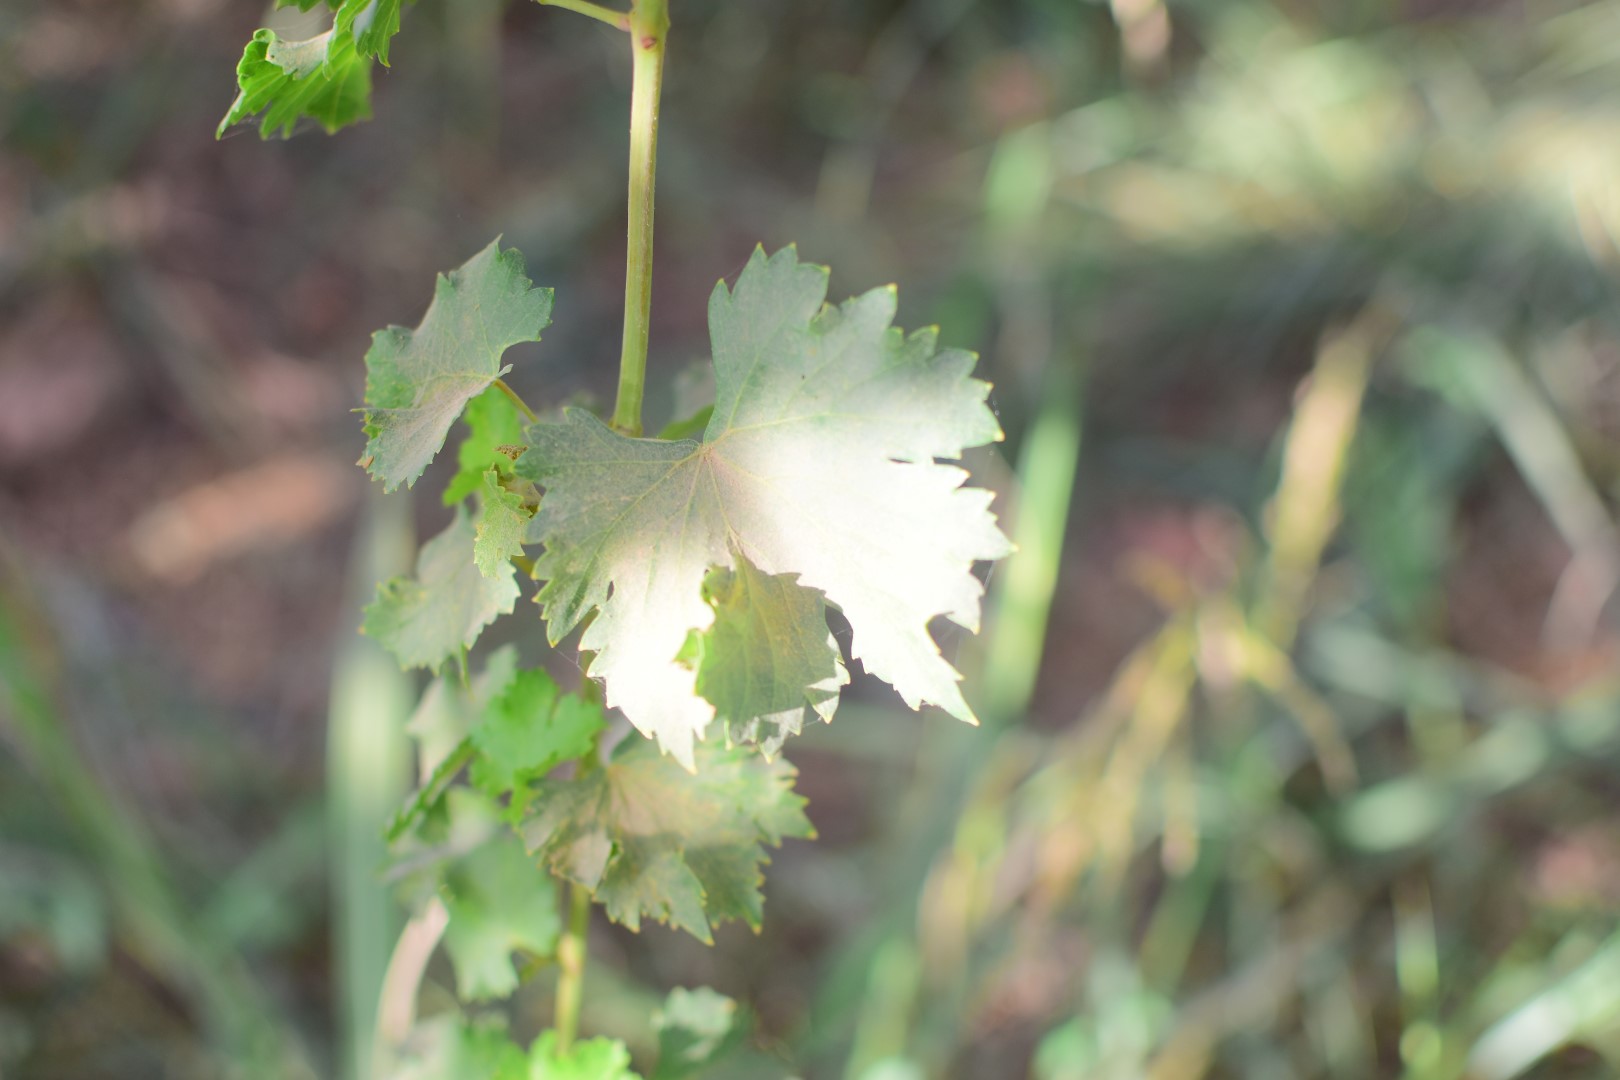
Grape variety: Deas Al-Annz